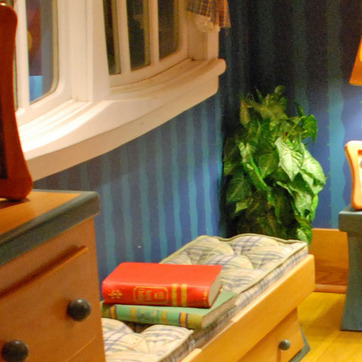
Material: wallpaper